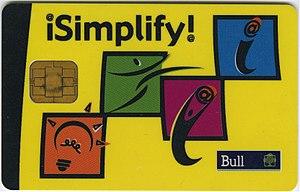
La carte iSimplify!, premier serveur WEB dans une carte à puce, 2000
Pascal Urien, né le 13 juillet 1957 à Toulon, est un enseignant-chercheur français dans le domaine de la sécurité informatique, inventeur, et créateur de startup. Il est professeur à Télécom ParisTech, ancien élève de l'école centrale de Lyon, titulaire d'une thèse de docteur ingénieur de l'université Rennes I, et d'une habilitation à diriger des recherches en informatique. Il a été professeur des universités associé à l'université de Paris Dauphine. Il a obtenu des qualifications aux fonctions de maître de conférences dans plusieurs disciplines universitaires, et une qualification aux fonctions de professeur des universités en informatique. Il est l'auteur de 15 brevets et de plus d'une centaine de publications.